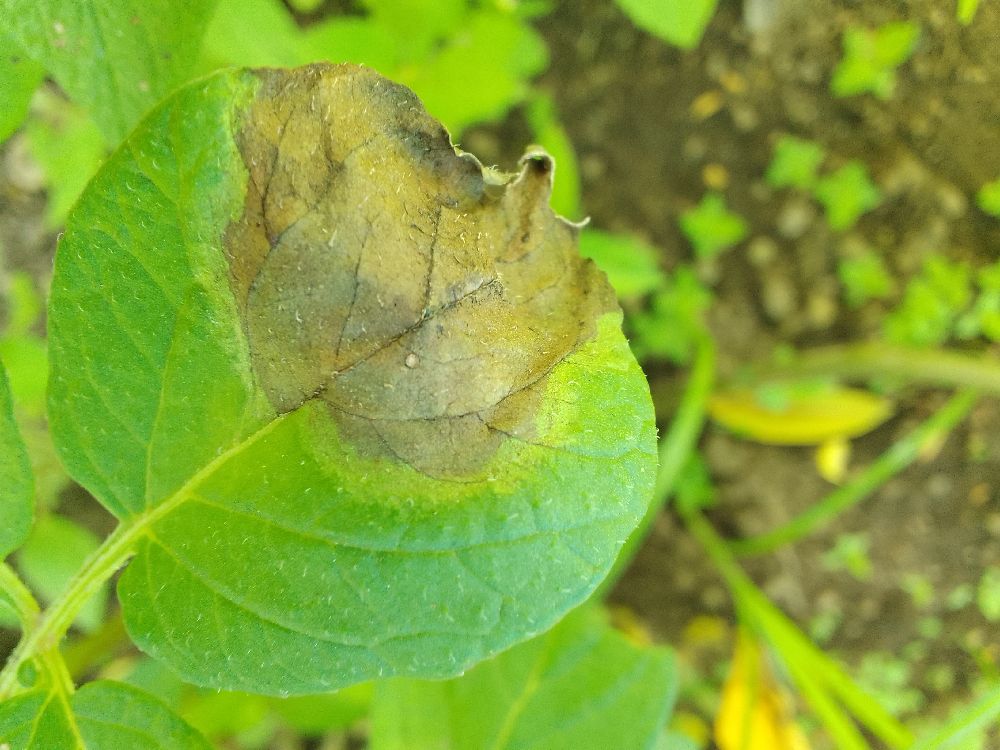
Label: Late blight